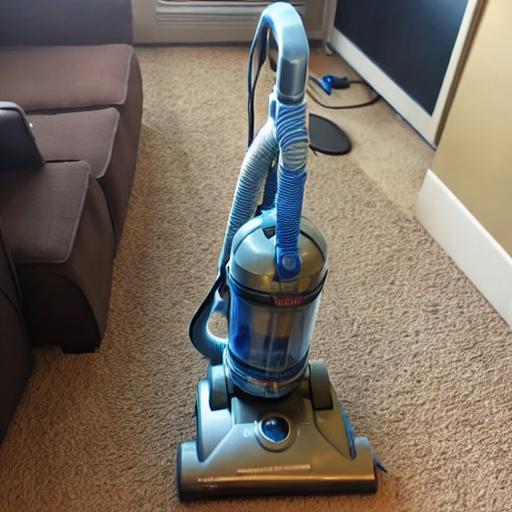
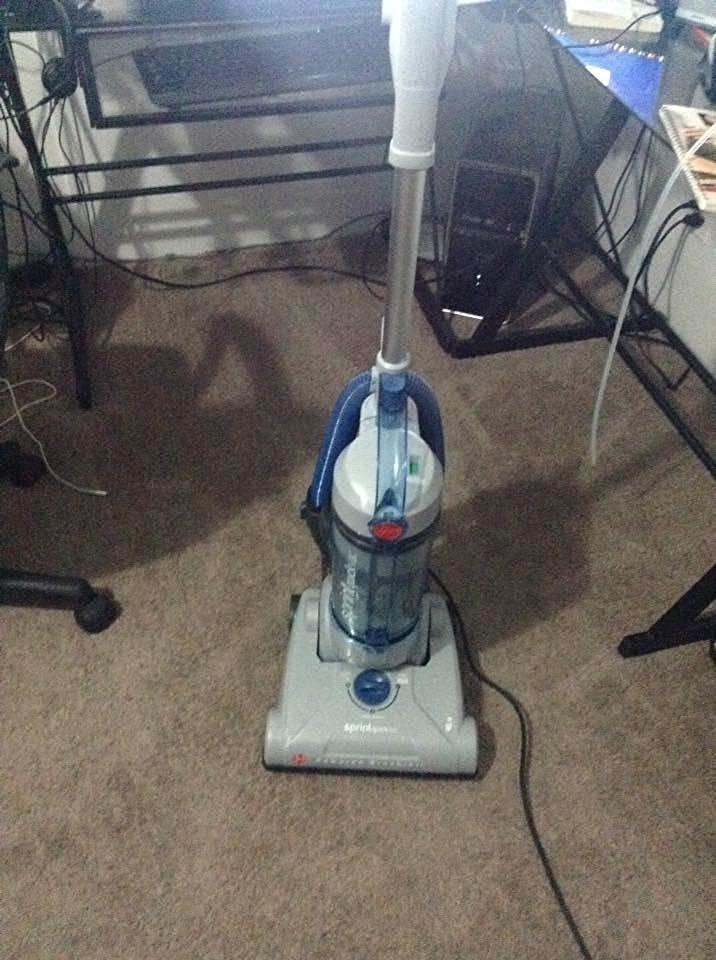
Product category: items_vacuum
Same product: no